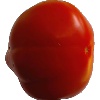
Label: Tomato 1